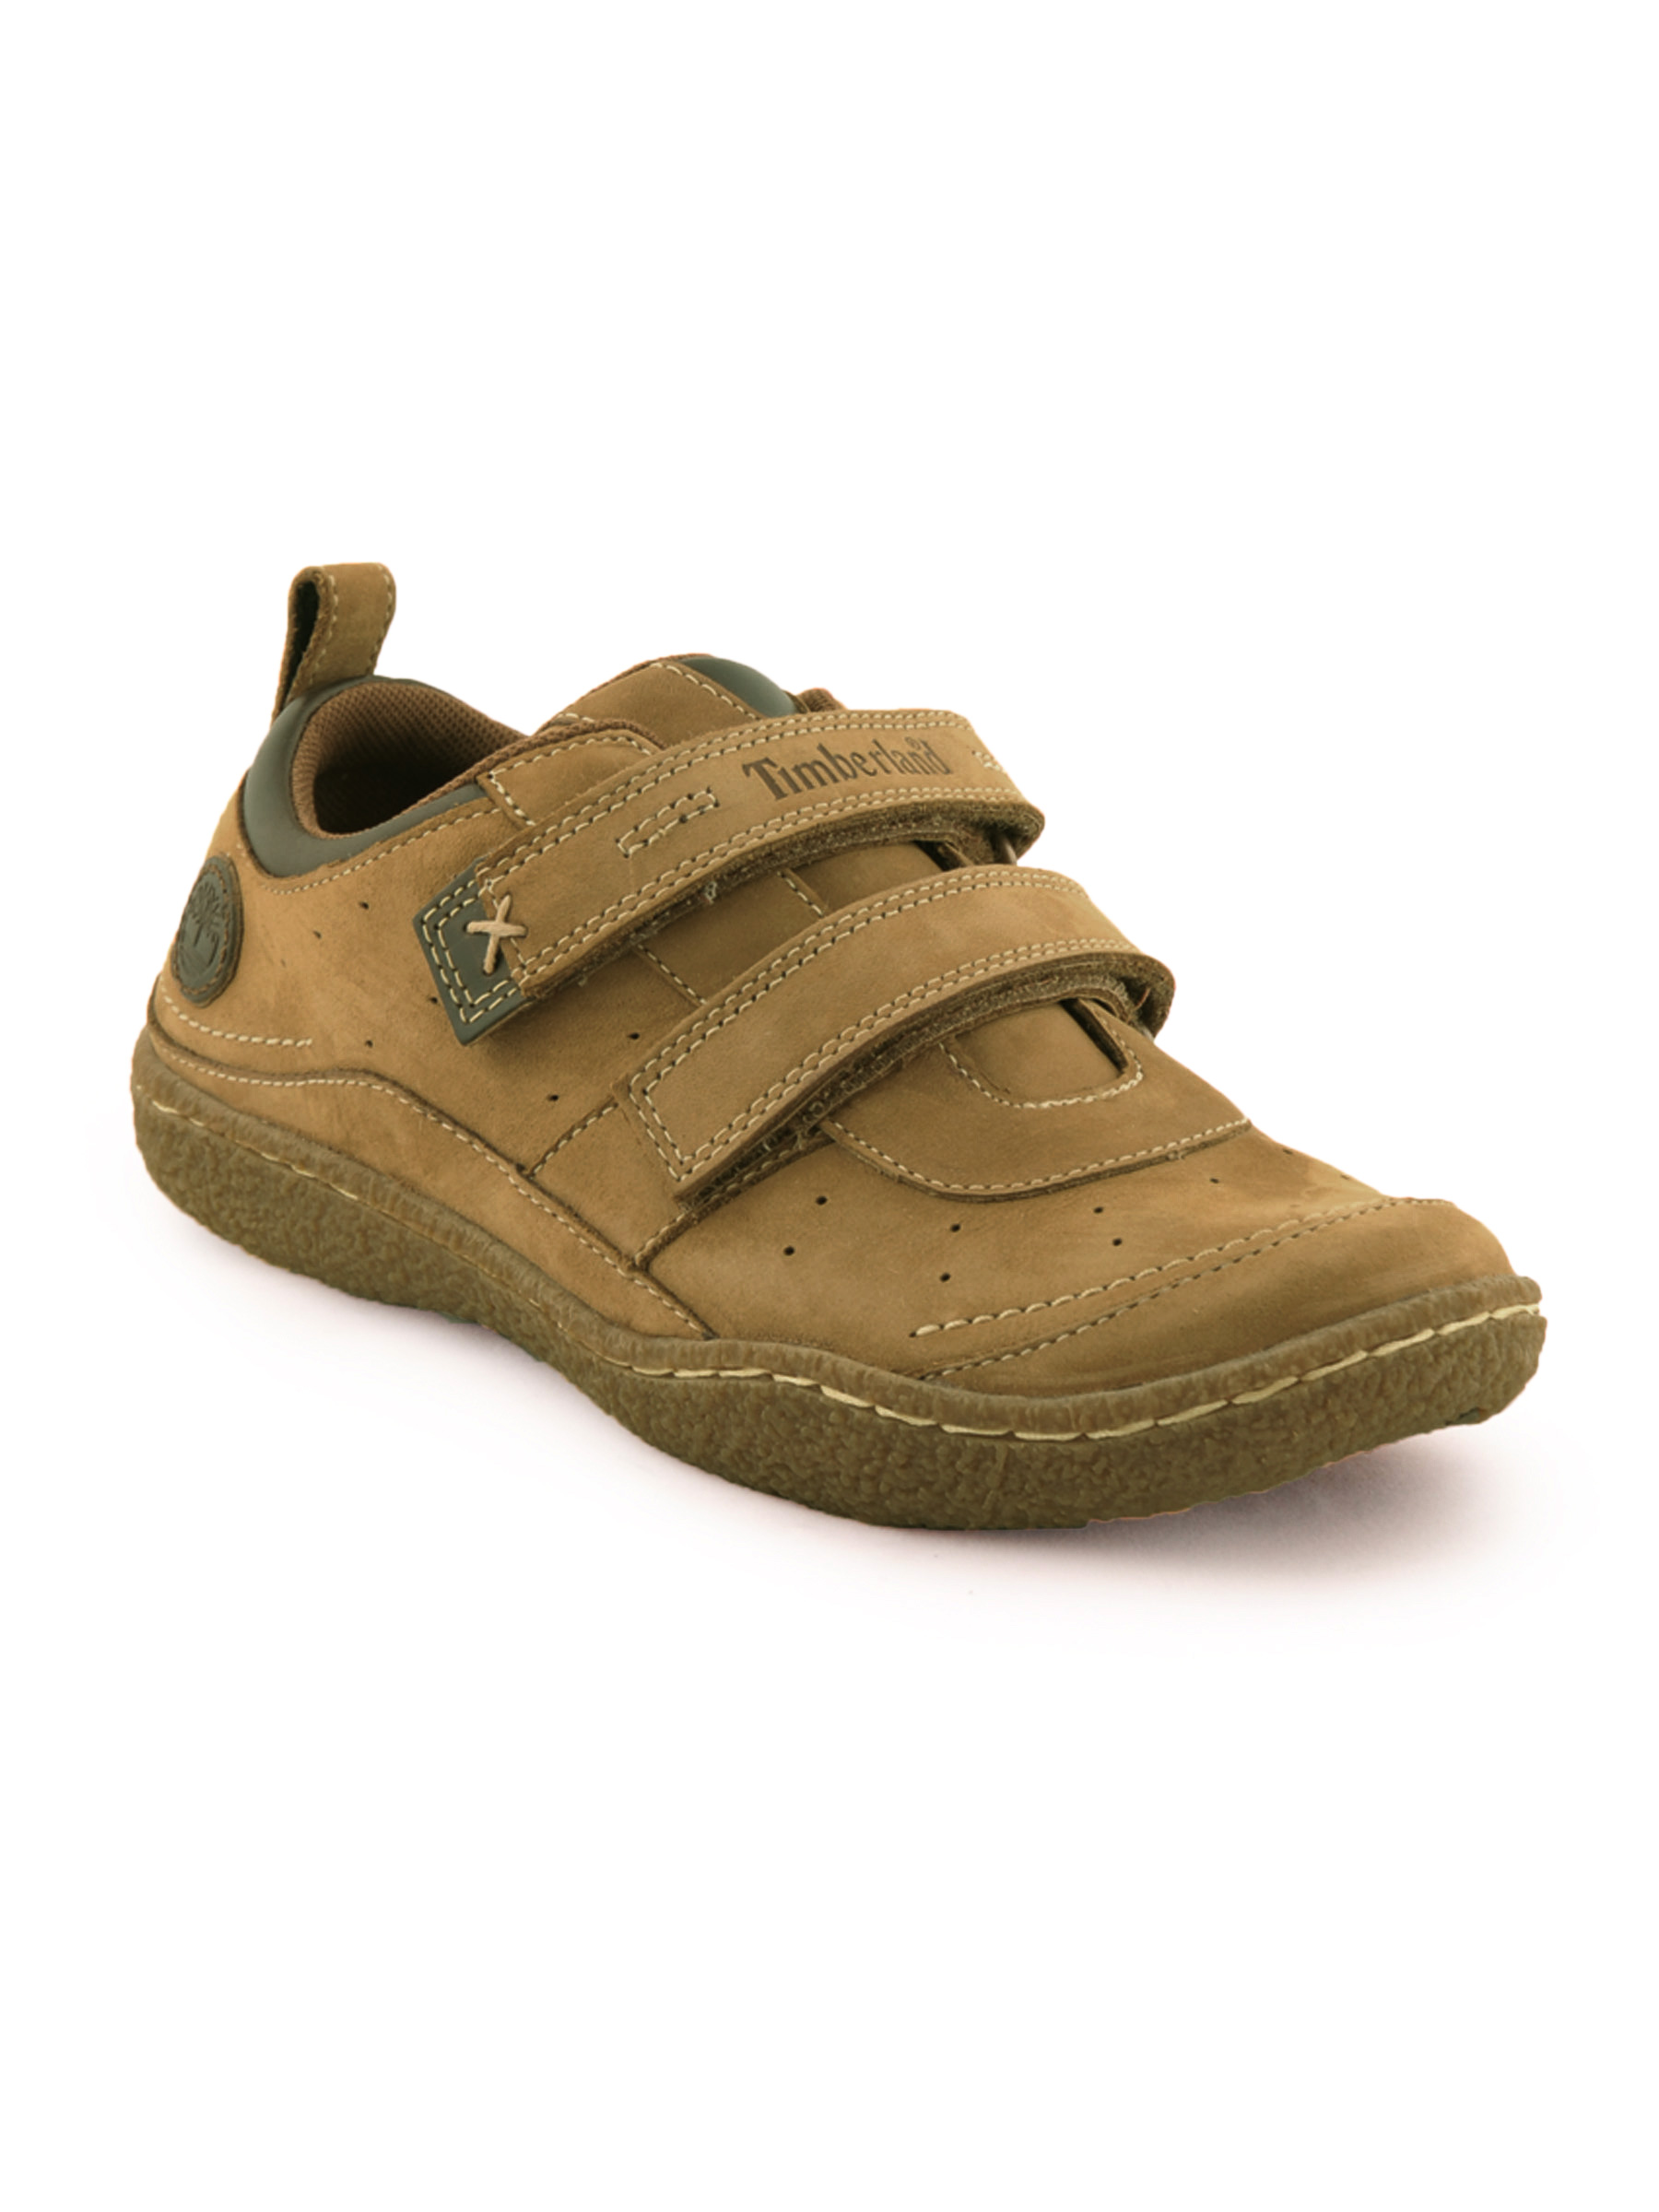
Timberland Kids Boys Brown Casual Shoes
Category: Footwear / Shoes / Casual Shoes
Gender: Boys
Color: Brown
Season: Fall 2011
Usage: Casual